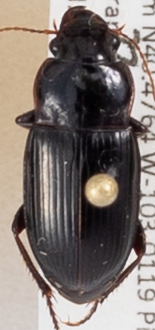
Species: Harpalus reversus
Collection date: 2014-07-22
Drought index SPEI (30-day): -0.016
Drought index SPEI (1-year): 0.63
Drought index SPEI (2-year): -0.656